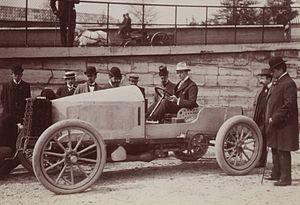
[Collection Jules Beau. Photographie sportive]
Charles Jarrott est un pilote automobile, et homme d'affaires britannique.